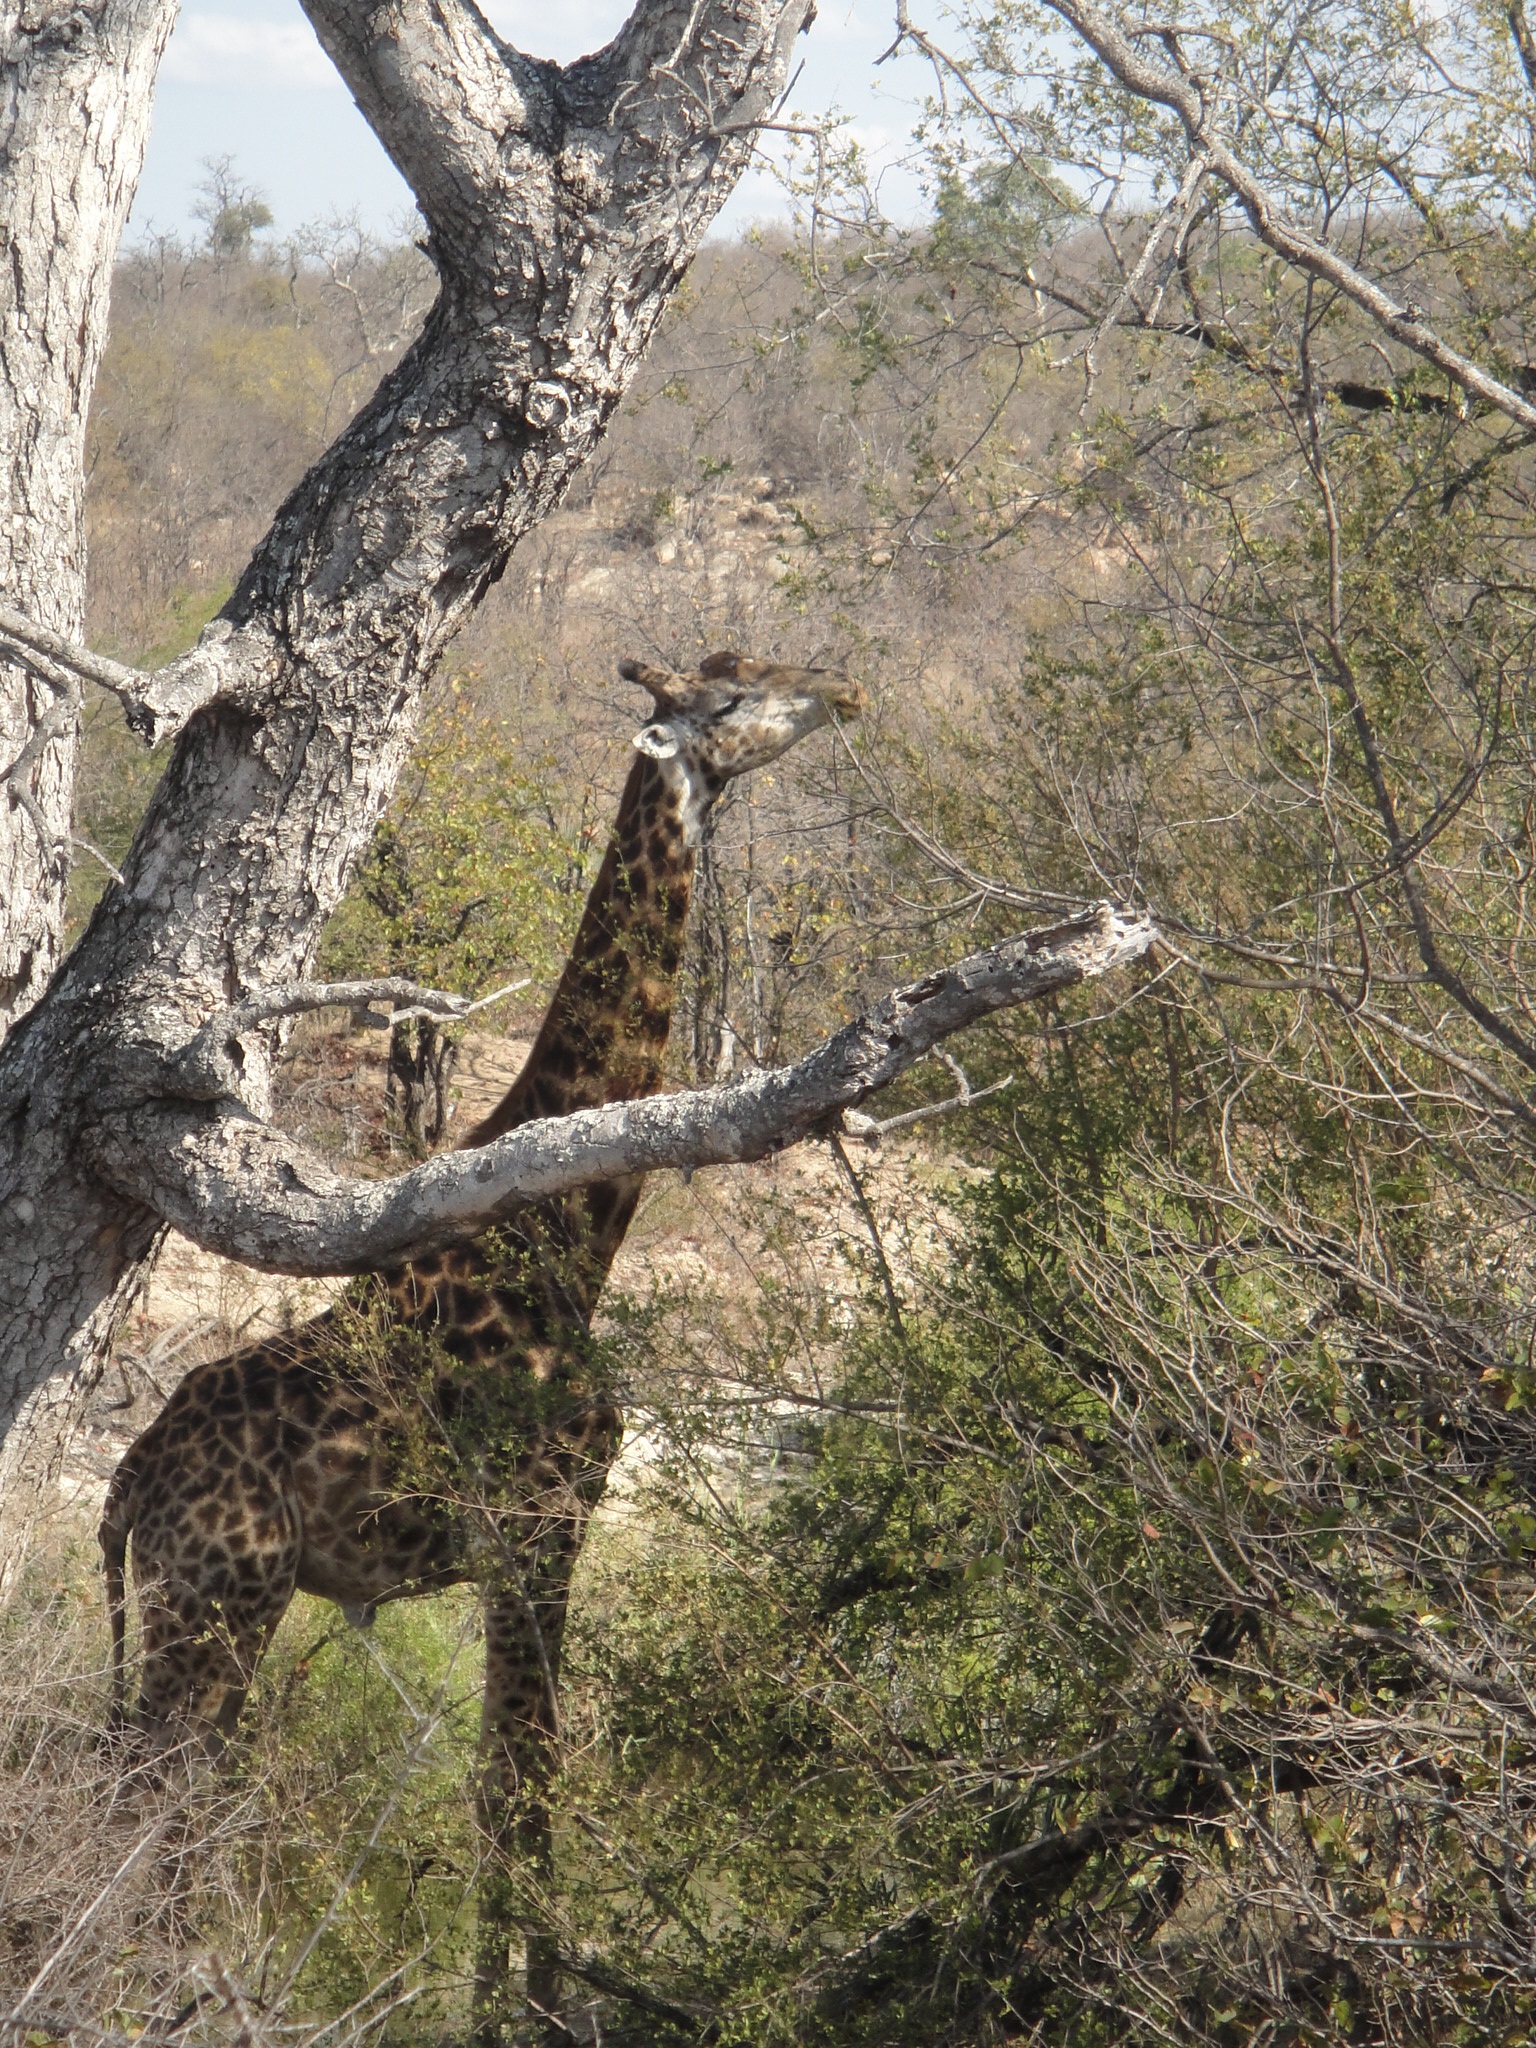
tree, branch, wildlife, africa, national park, fauna, wild animal, giraffe, long, south africa, woody plant